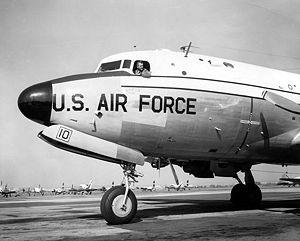
Air Force One est l'indicatif d'appel de tout aéronef de l'United States Air Force dans lequel se trouve le président des États-Unis.